Facebook–Cambridge Analytica data scandal

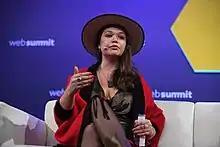
Brittany Kaiser

The public reacted to the data privacy breach by initiating the campaign #DeleteFacebook with the aim of starting a movement to boycott Facebook. The co-founder of WhatsApp, which is owned by Facebook, joined in on the movement by declaring it was time to delete the platform. The hashtag was tweeted almost 400,000 times on Twitter within a 30-day period after news of the data breach. 93% of the mentions of the hashtag actually appeared on Twitter, making it the main social media platform used to share the hashtag. However, a survey by investment firm Raymond James found that although approximately 84% of Facebook users were concerned about how the app used their data, about 48% of those surveyed claimed they wouldn't actually cut back on their usage of the social media network. Additionally, in 2018, Mark Zuckerberg commented that he didn't think the company had seen "a meaningful number of people act" on deleting Facebook.